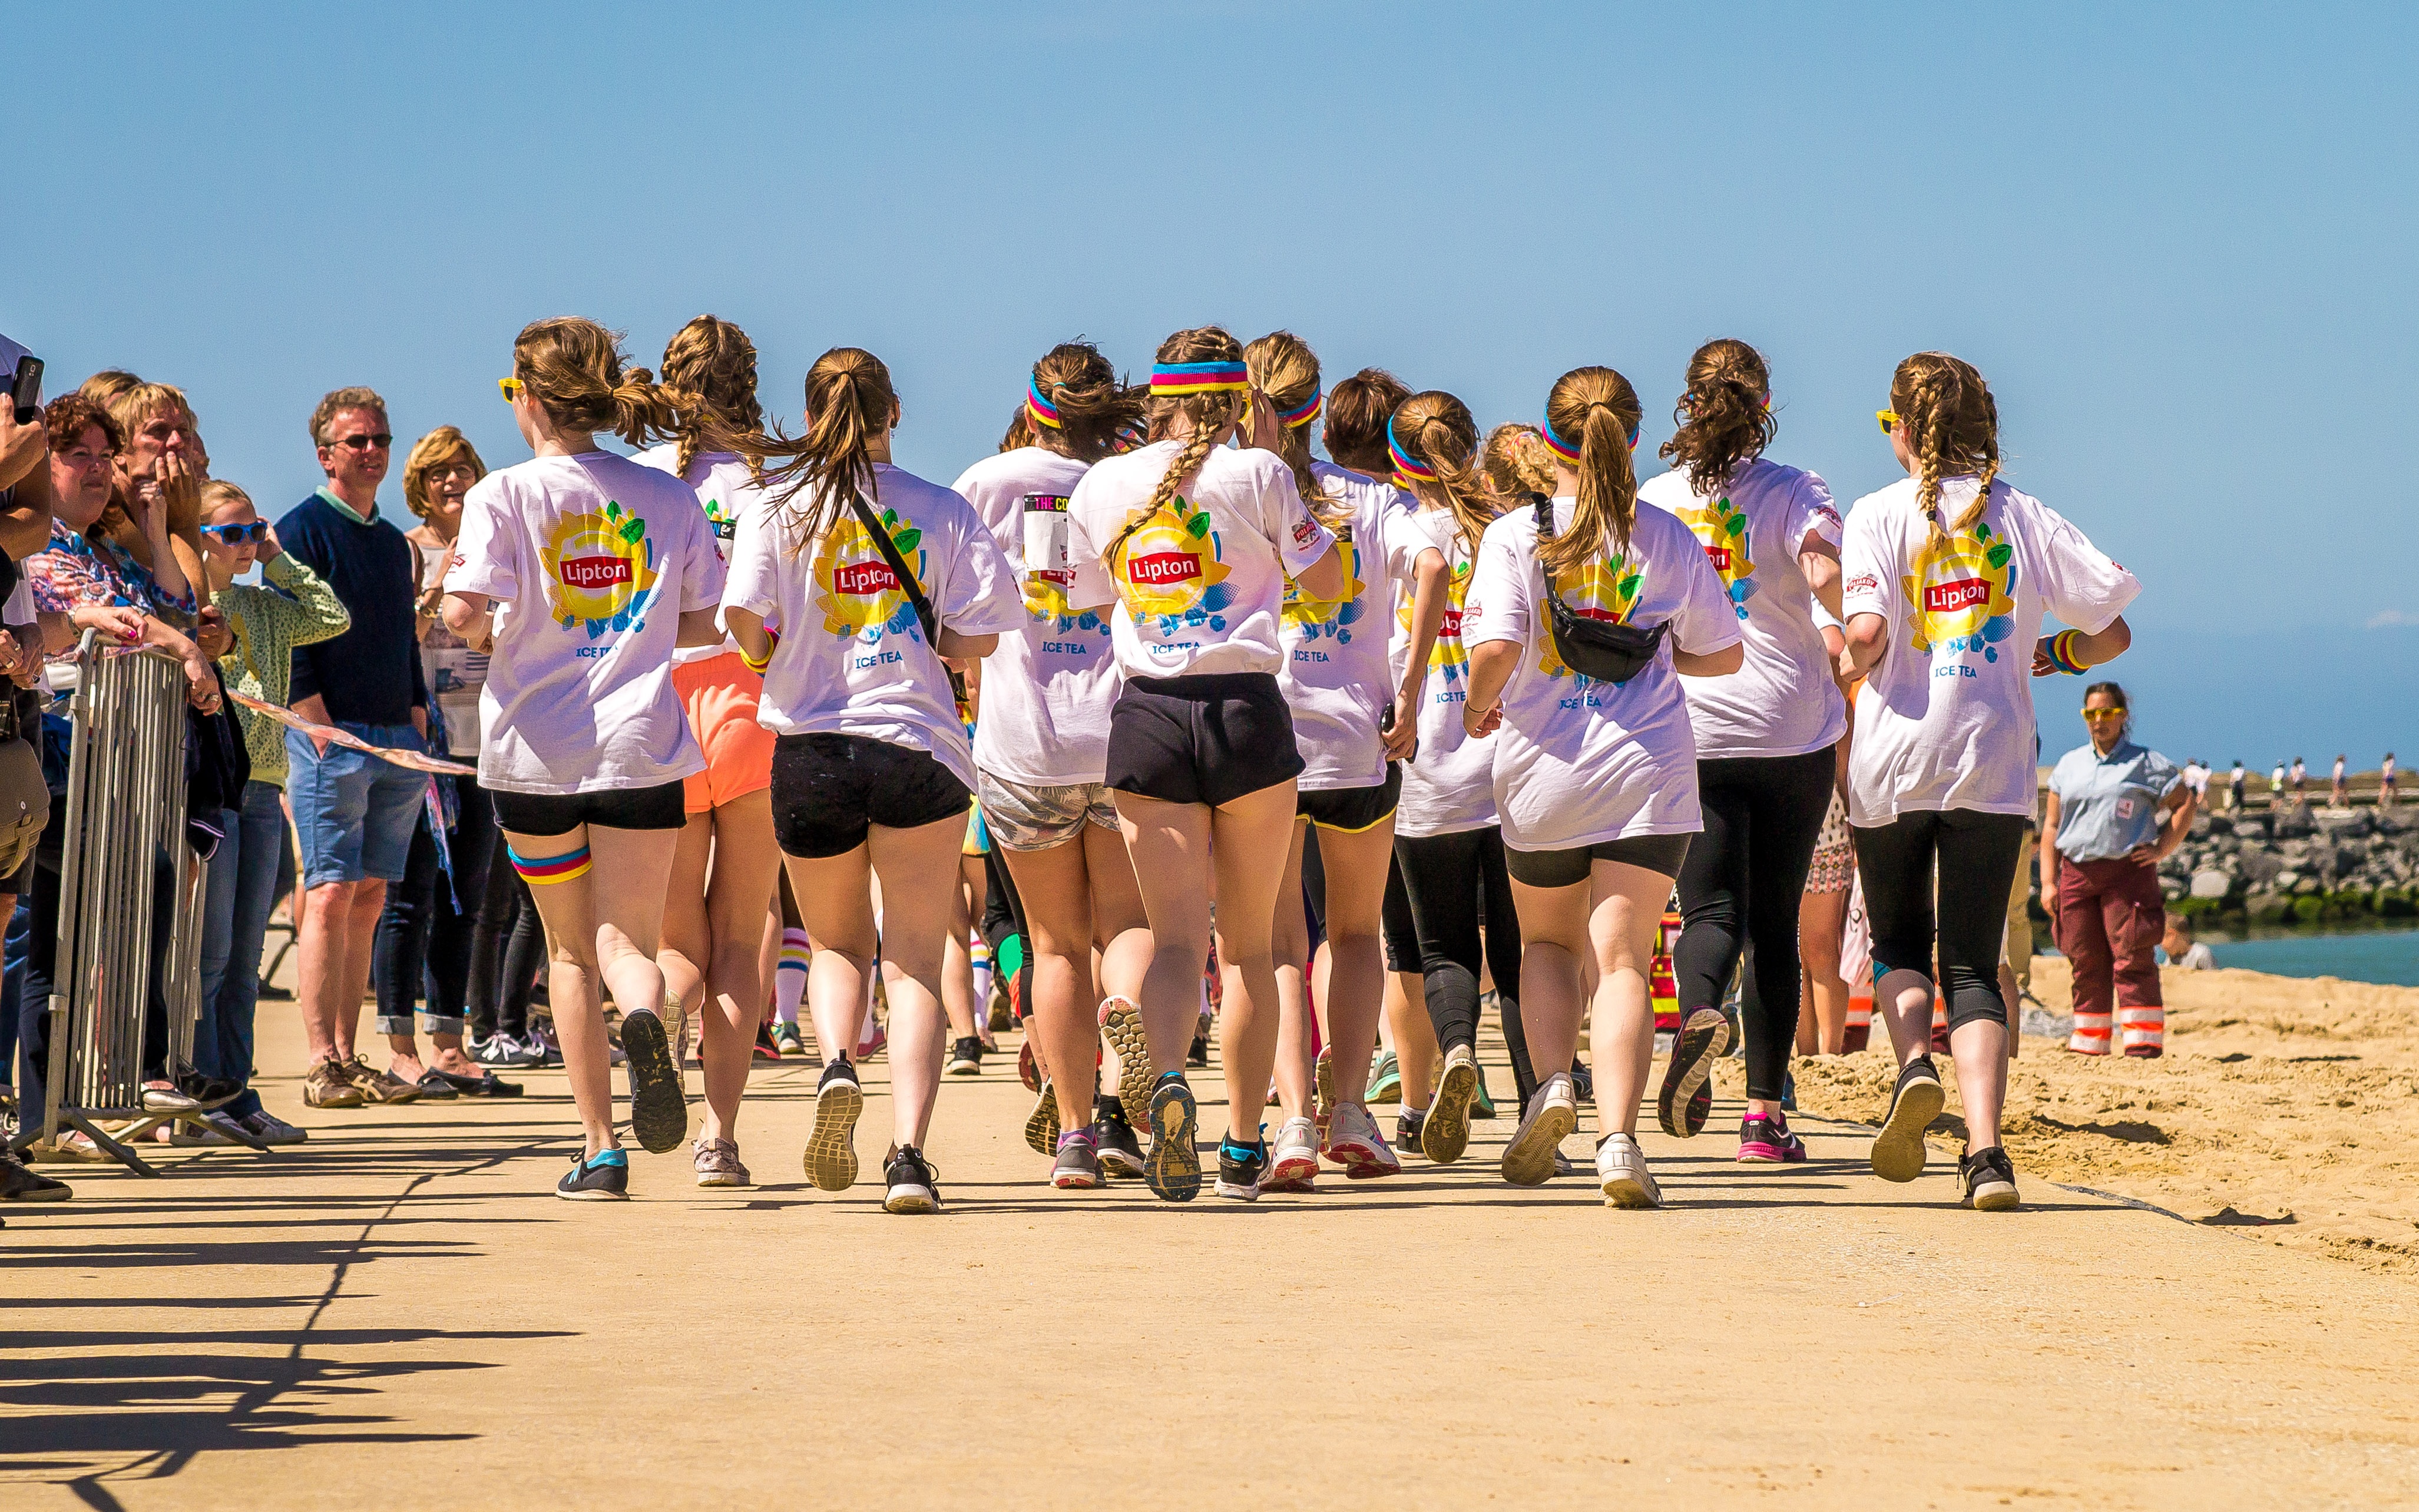
beach, group, running, jogging, race, team, sports, legs, runners, endurance, athletics, backside, physical exercise, human action, social group, long distance running